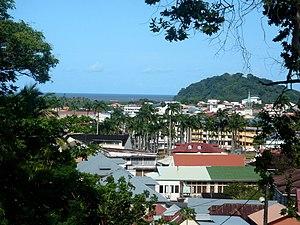
vue du centre ville de cayenne depuis la colline ceperou, avec la colline montabo en fond.
Cayenne est une commune française, chef-lieu du département et de la région d'outre mer français de Guyane.